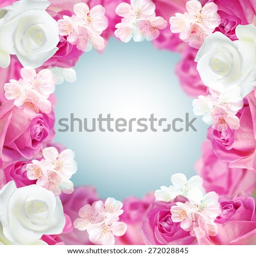
background with pink and white roses for insert of the text or photo